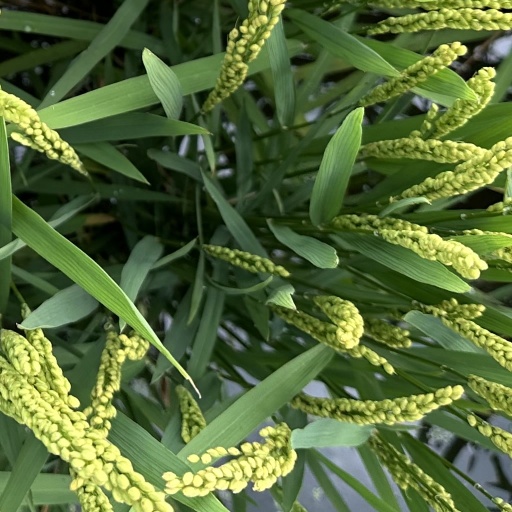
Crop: rice